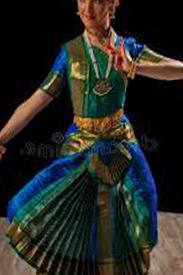
Dance form: bharatanatyam